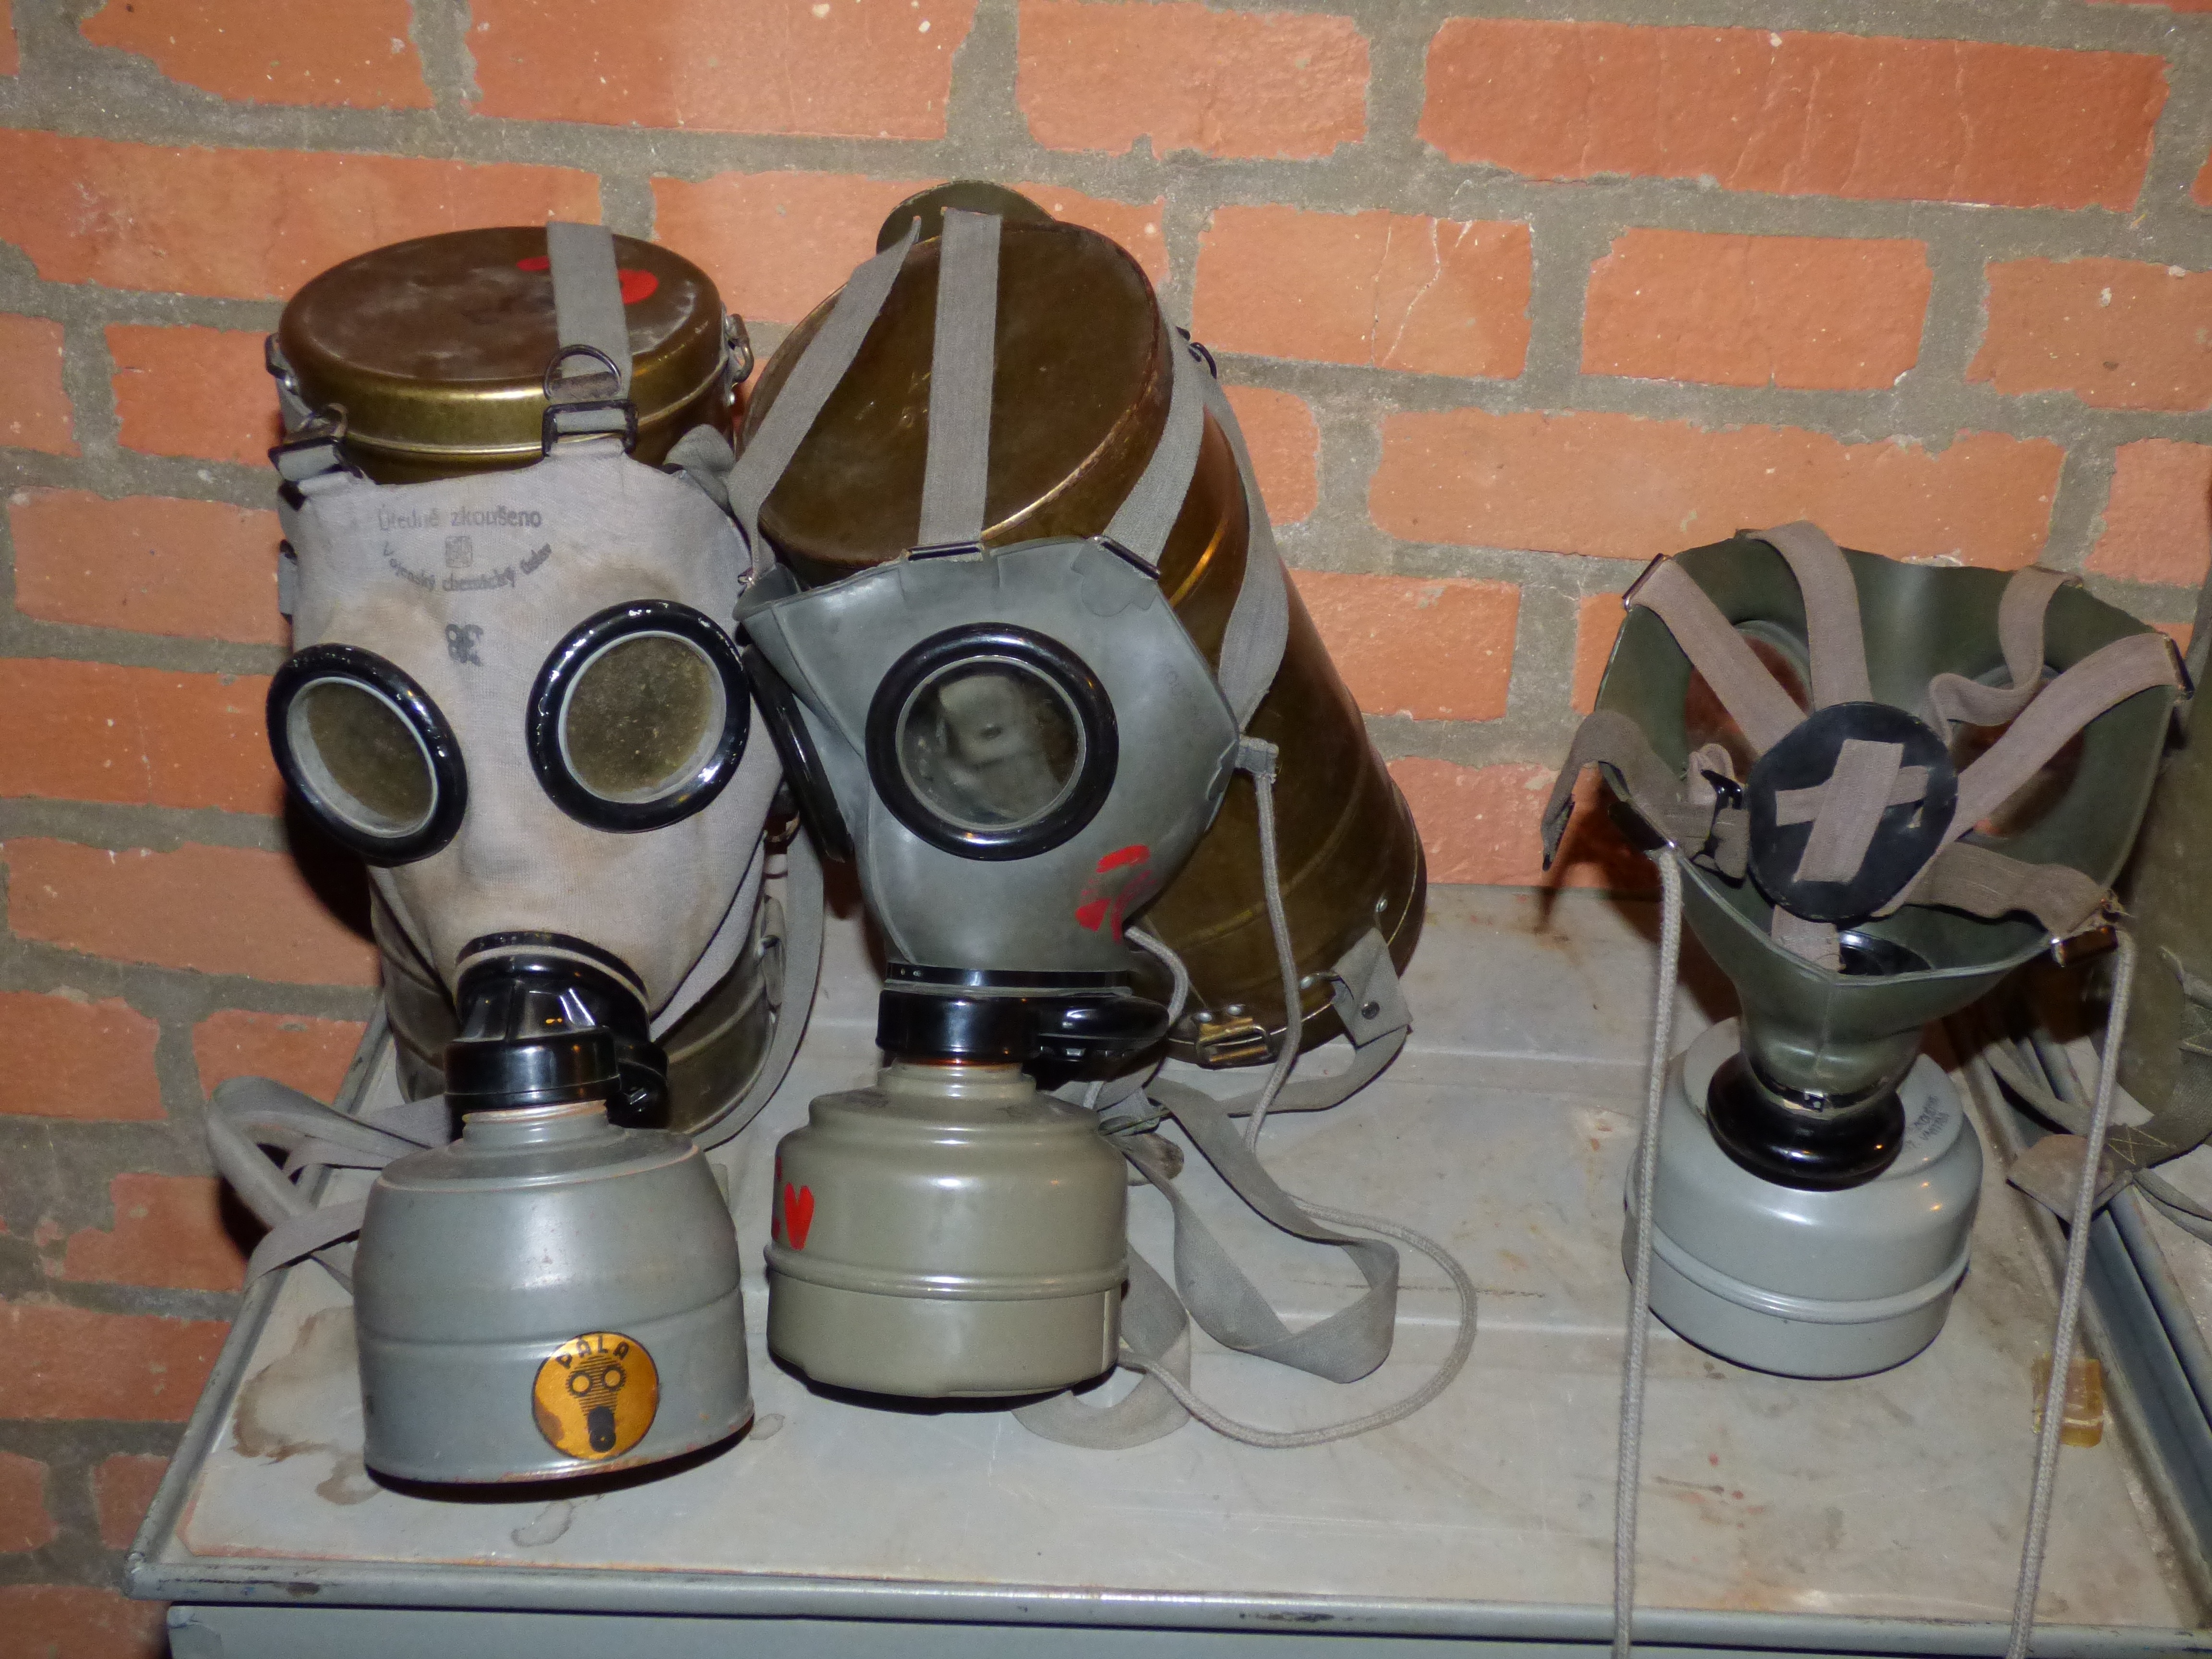
wheel, clothing, headgear, shelter, mask, gas mask, gas, filter, costume, the military, radiation, the war, the mask, contamination of the, personal protective equipment